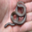
Label: snake